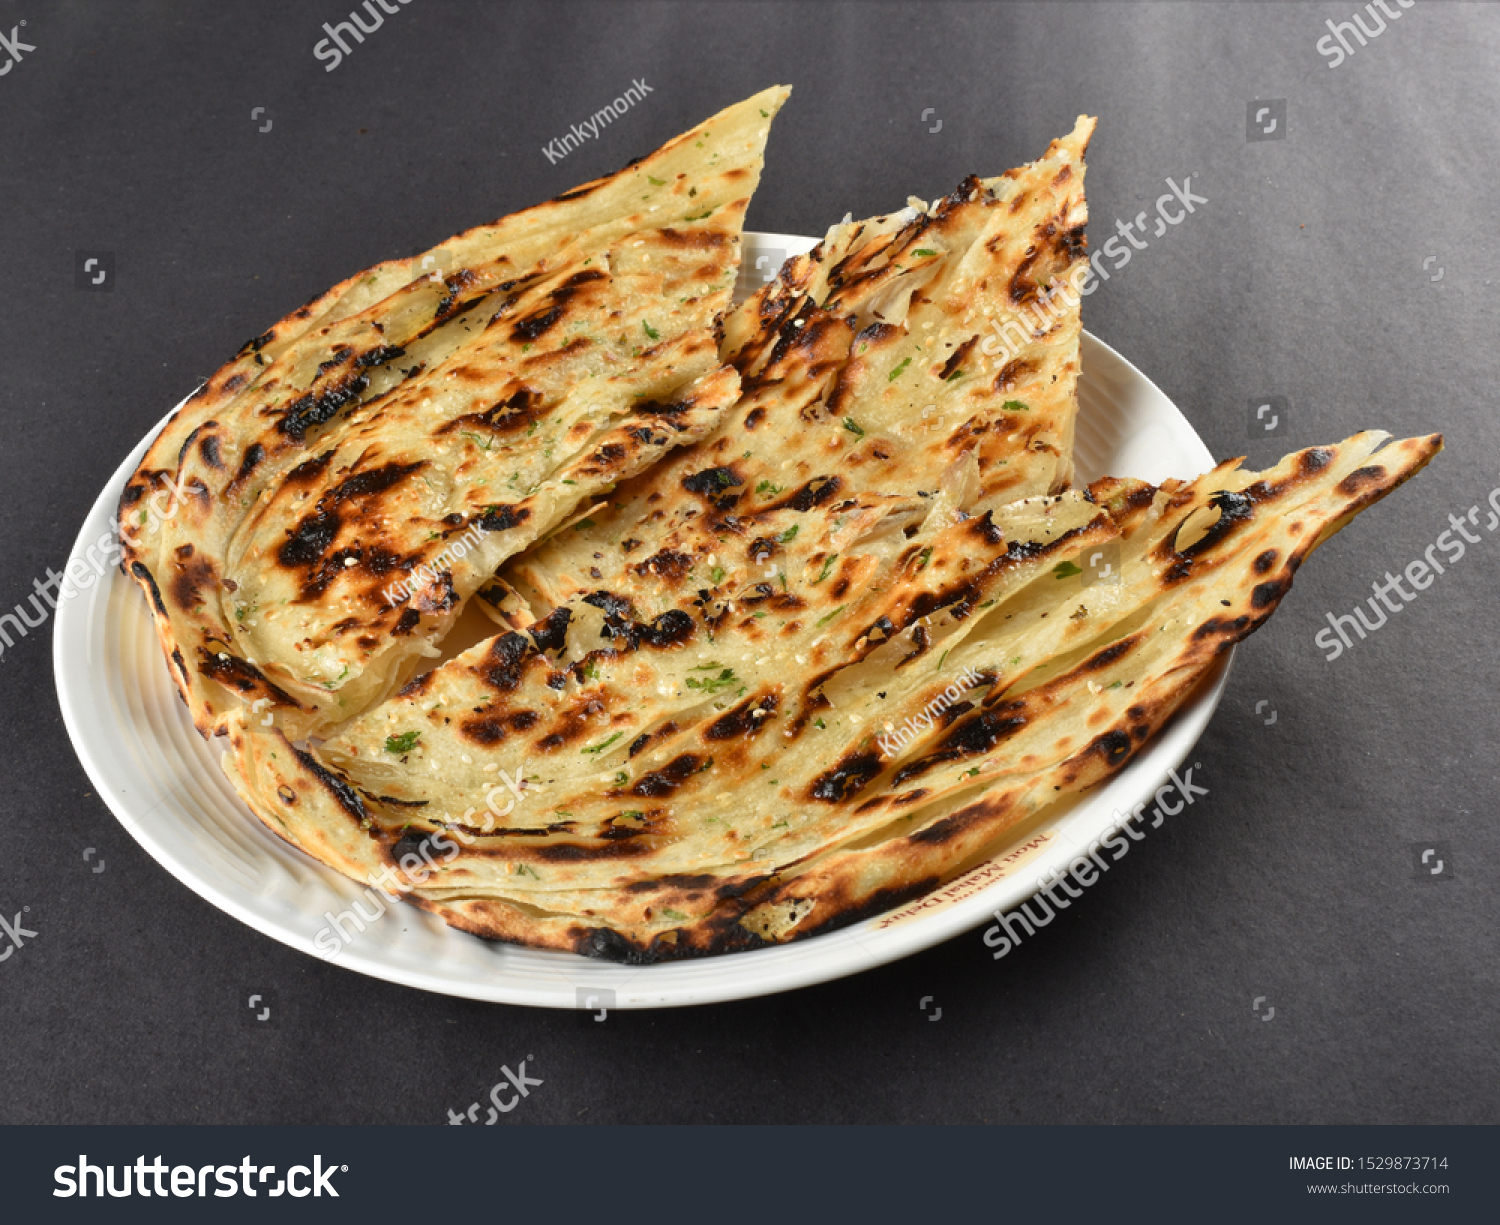
Dish: butter_naan